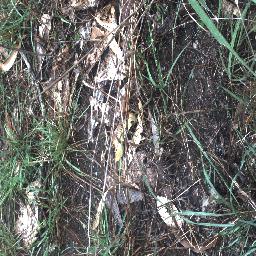
Label: negative